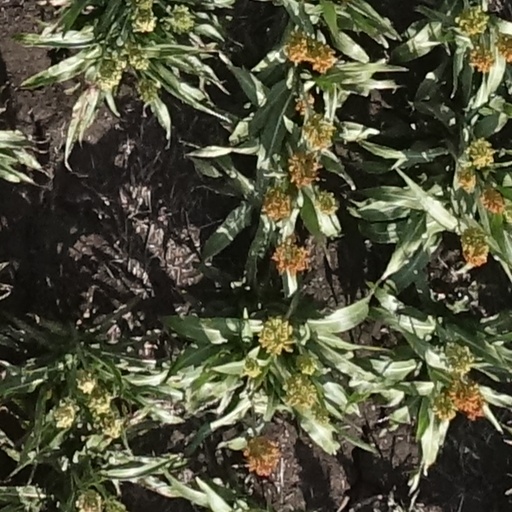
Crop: sorghum